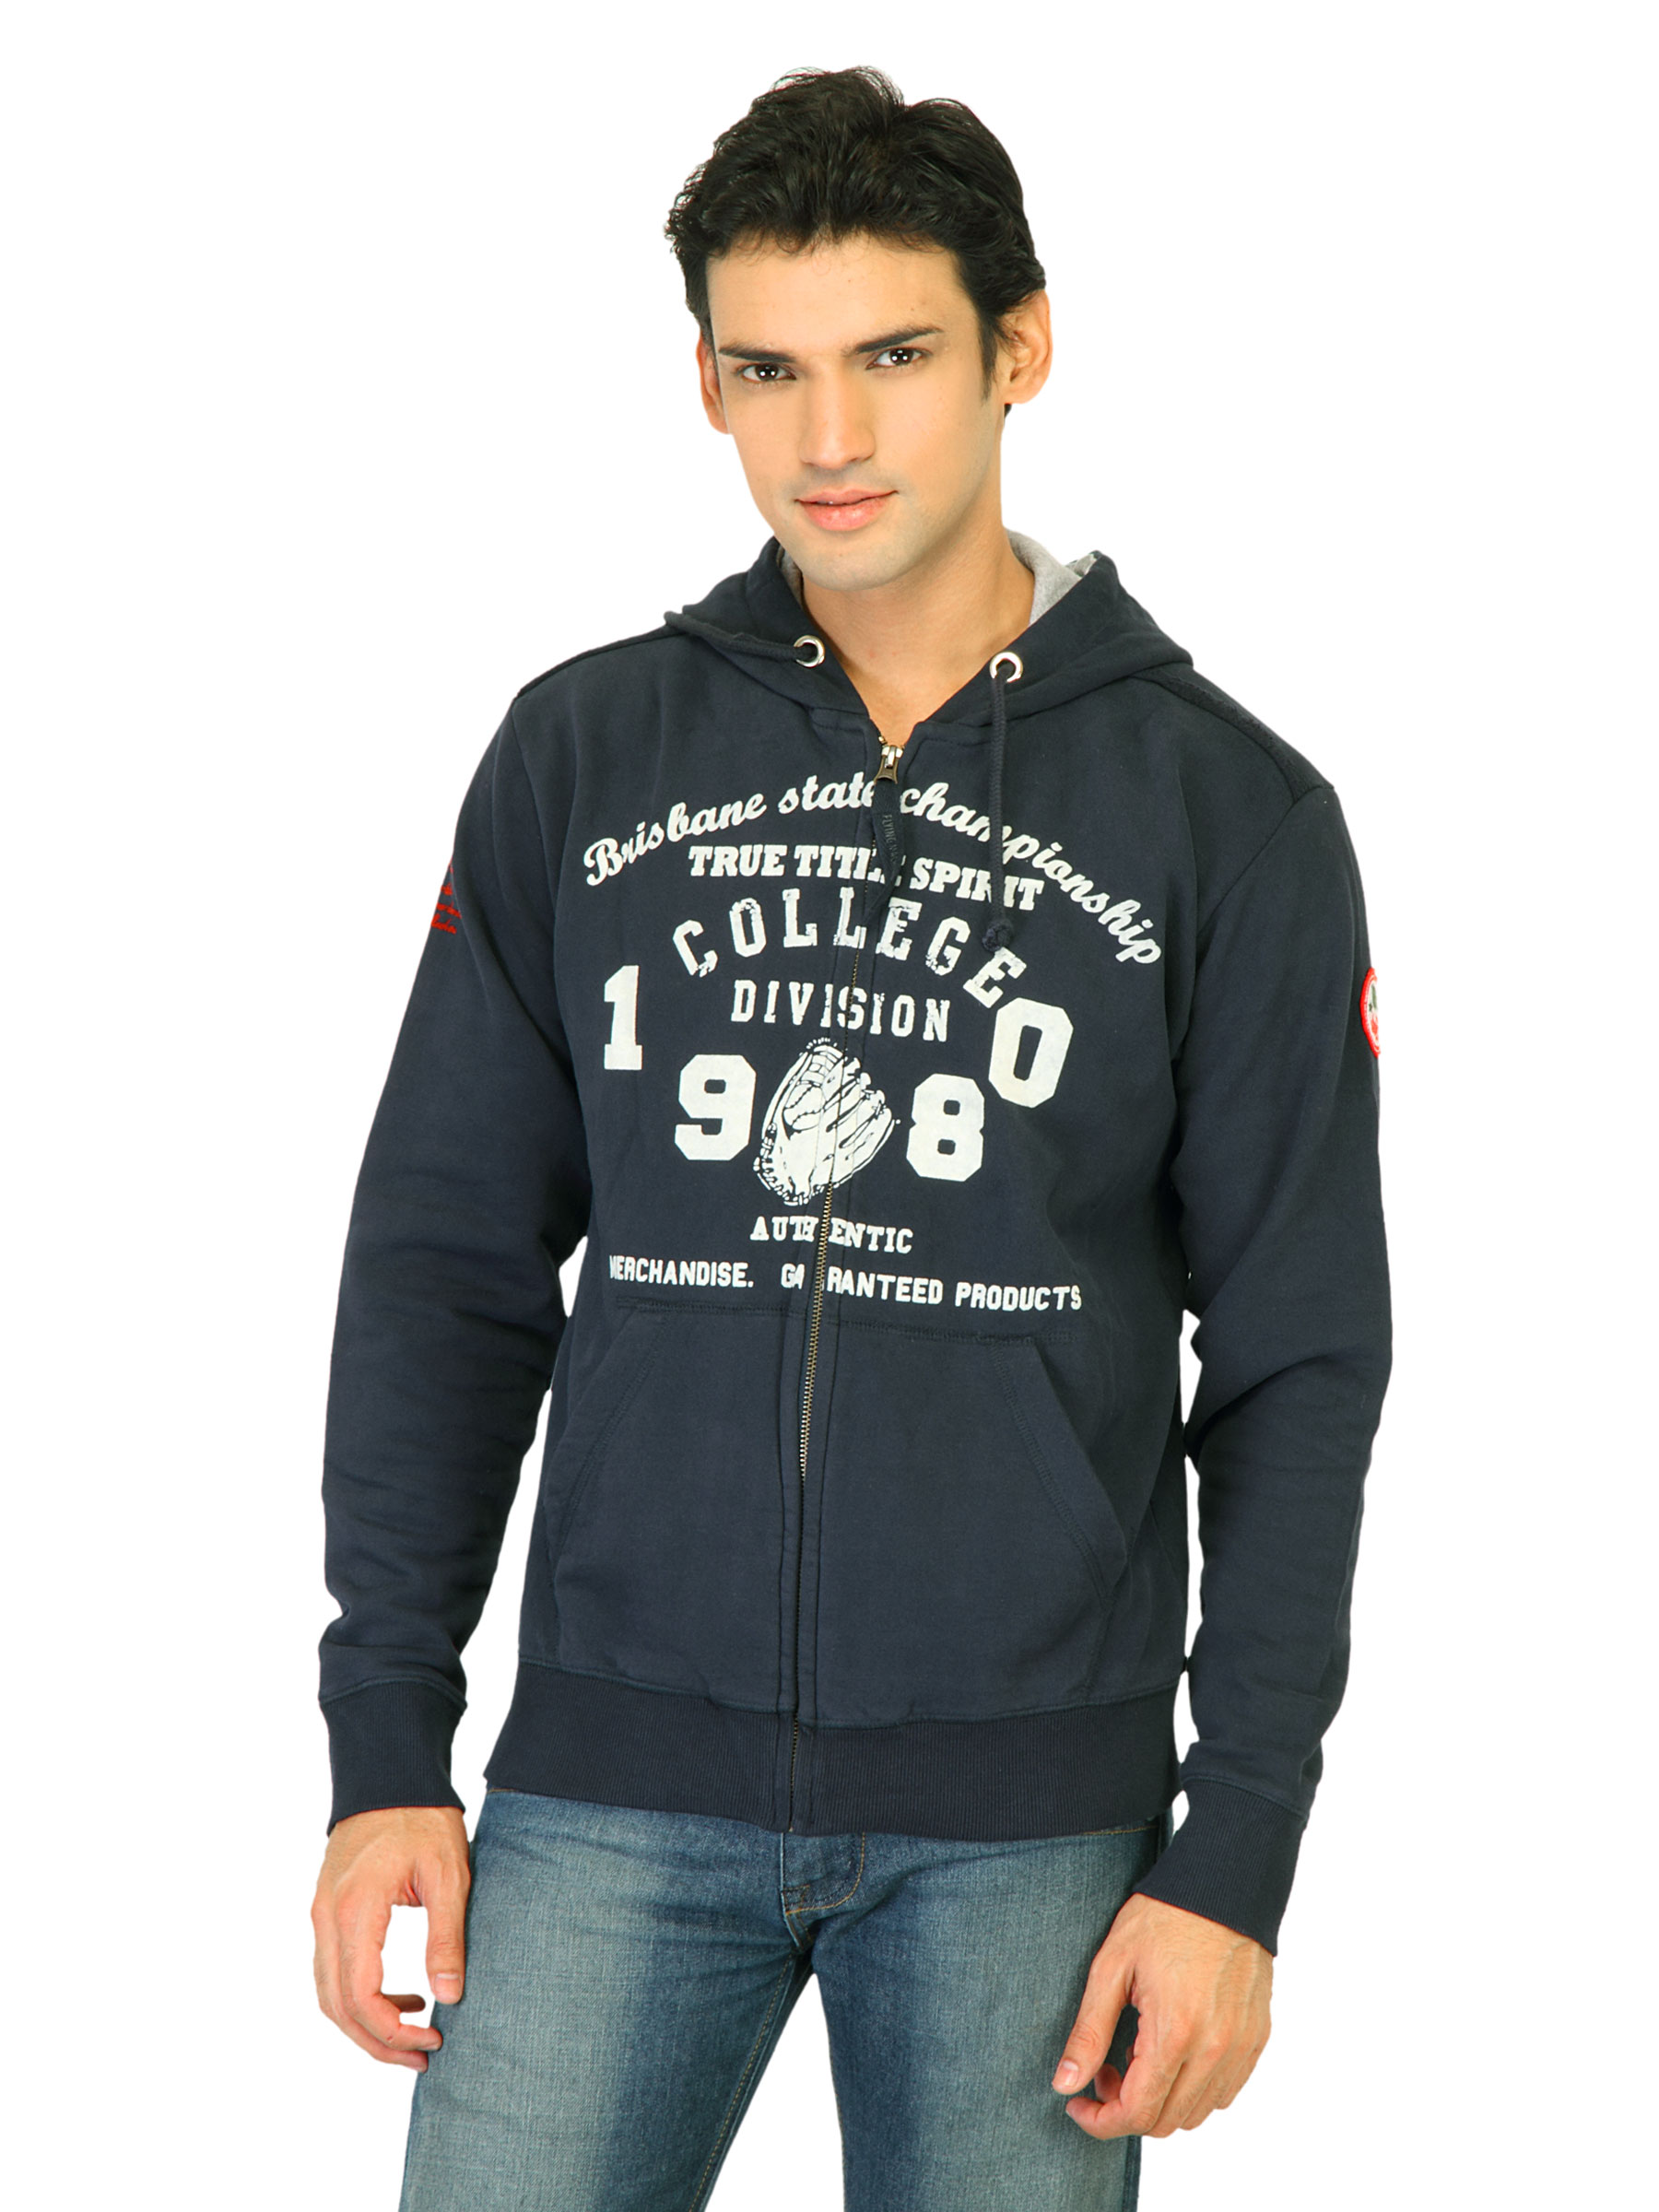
Flying Machine Men Printed Navy Blue Sweatshirts
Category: Apparel / Topwear / Sweatshirts
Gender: Men
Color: Navy Blue
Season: Fall 2011
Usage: Casual